History of Plaid Cymru

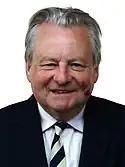
Lord Elis-Thomas Three-term presiding officer of the Welsh Assembly

In 1956, a private bill sponsored by Liverpool City Council was brought before the UK parliament to develop a water reservoir in the Tryweryn Valley, in Meirionnydd in Gwynedd. The development would include the flooding of Capel Celyn ("Holly Chapel"), a Welsh-speaking community of historic significance. Despite universal and bipartisan objections by Welsh politicians (thirty five out of thirty six Welsh MPs opposed the bill, and one abstained) the bill was passed in 1957.